Chief Jay Strongbow

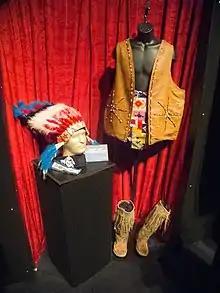
Strongbow's wrestling attire.

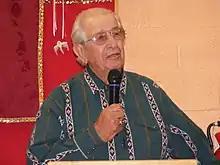
Strongbow in 2011

In 1970, Scarpa began working for Vincent J. McMahon's World Wide Wrestling Federation as Chief Jay Strongbow, a Native American gimmick complete with a traditional headdress and Native themed wrestling moves. He feuded with the likes of "The Golden Greek" Spiros Arion, "Handsome Jimmy" Valiant, and Superstar Billy Graham, nearly winning the WWWF World Heavyweight Championship. A memorable match against "Iron Mike" McCord featured Strongbow applying his sleeper hold. But Lou Albano, McCord's manager, interfered by smashing a cast on the Chief's forehead. It was alleged that Strongbow had previously jumped Albano in the locker room, breaking his arm. McCord was disqualified, but Strongbow was cut wide open by Albano's blows. Strongbow settled the score in front of a sold-out crowd at Madison Square Garden, beating Captain Lou Albano convincingly.